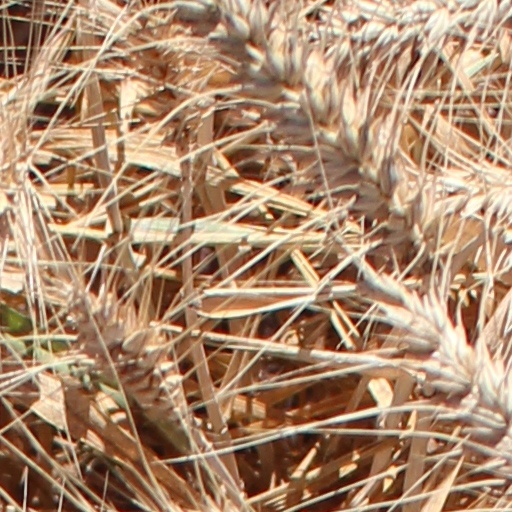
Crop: wheat